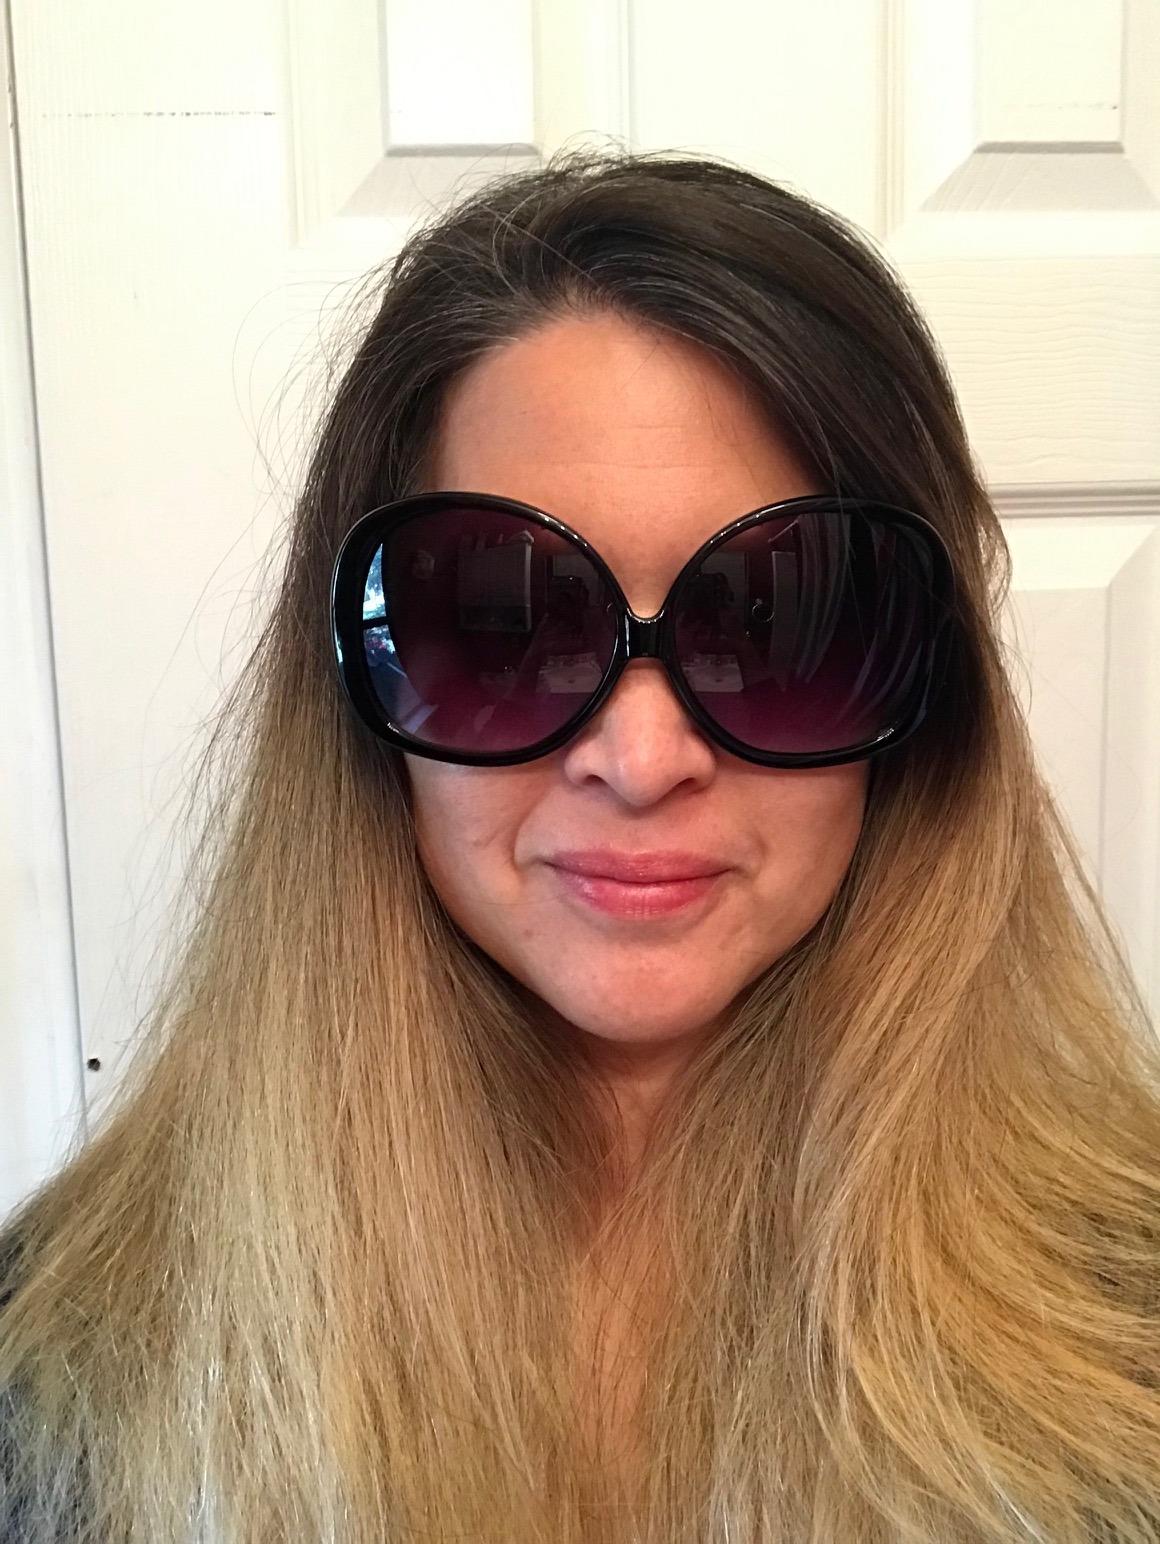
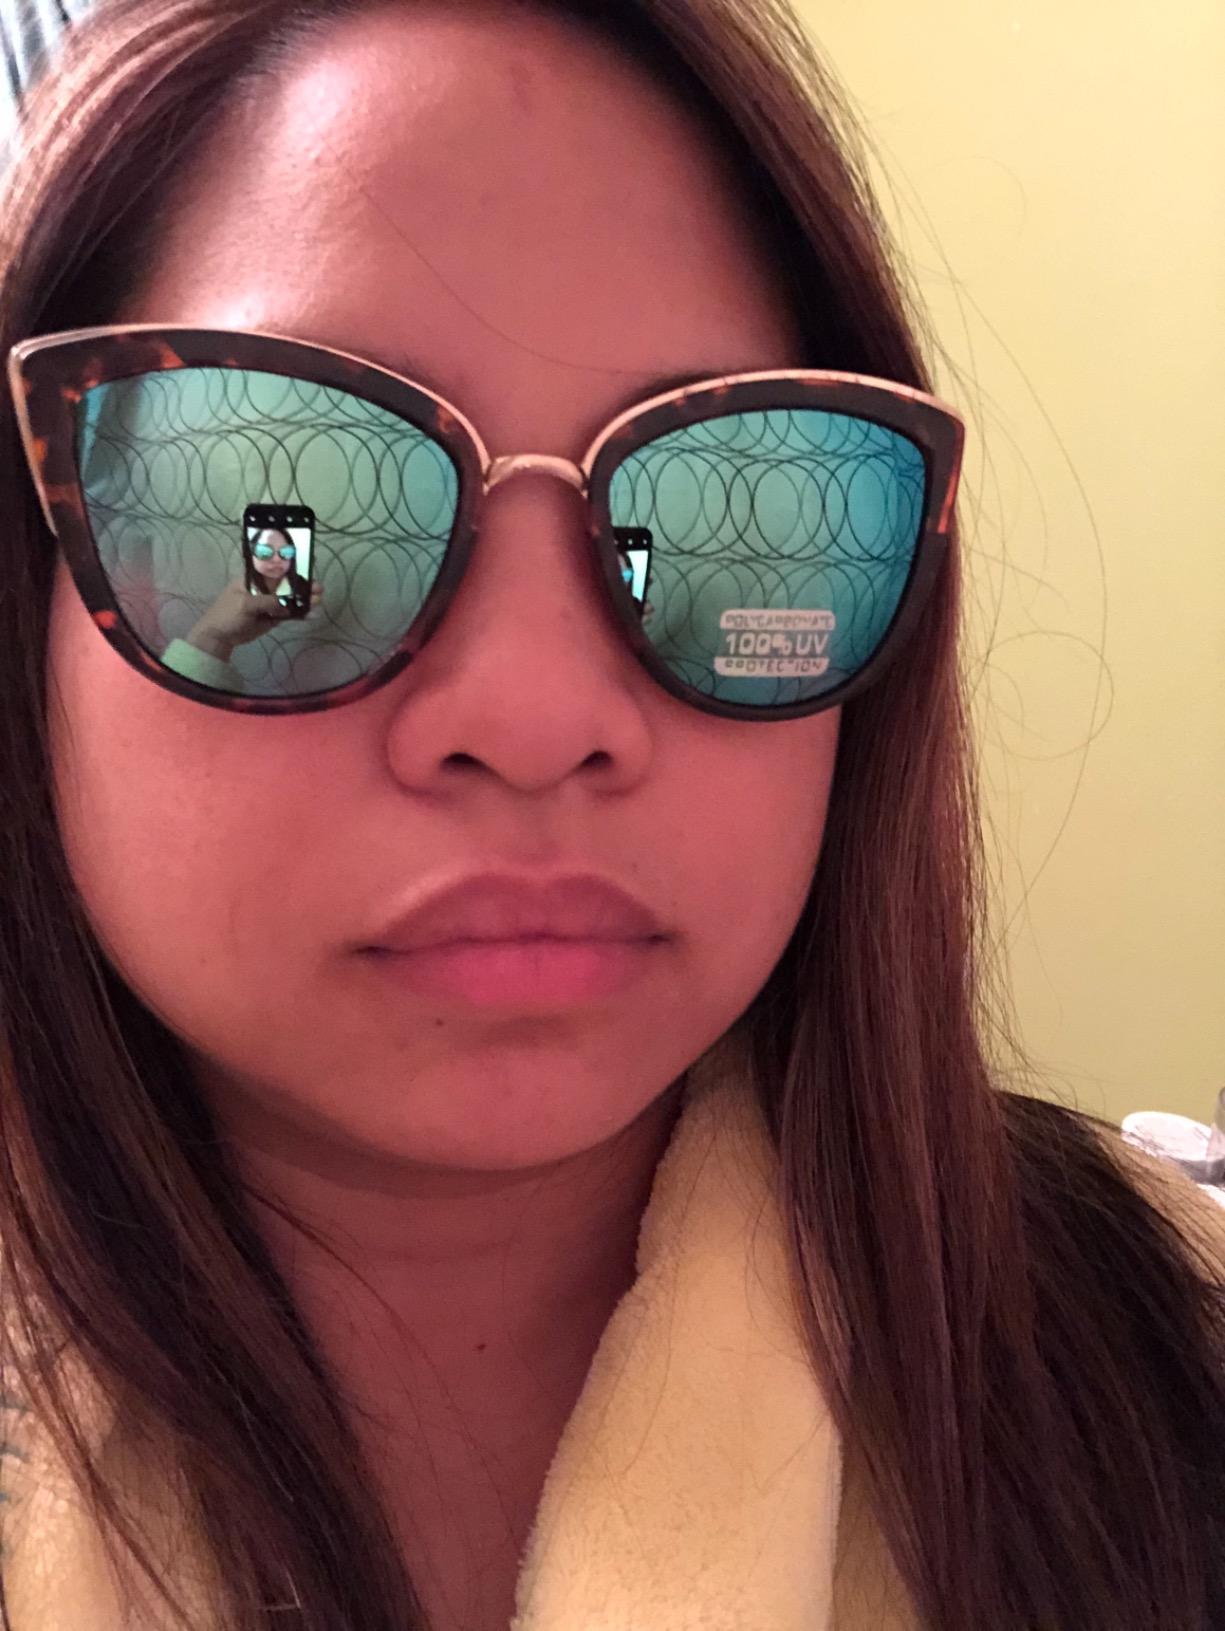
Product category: accessories_sunglasses
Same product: no